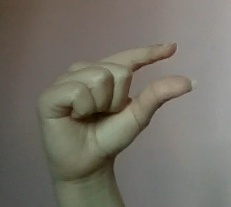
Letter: dal